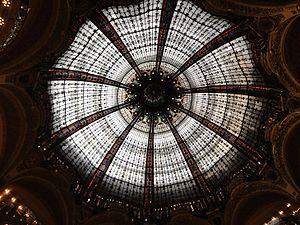
Galeries lafayette 2012
Les Galeries Lafayette Haussmann sont un grand magasin de Paris situé boulevard Haussmann dans le neuvième arrondissement. En 2014, le magasin a réalisé 1,8 milliard d'euros de chiffre d'affaires, devançant Harrods à Londres, Bloomingdale's à New York et Isetan à Tokyo. Il appartient à la branche Galeries Lafayette/Nouvelles Galeries du Groupe Galeries Lafayette.